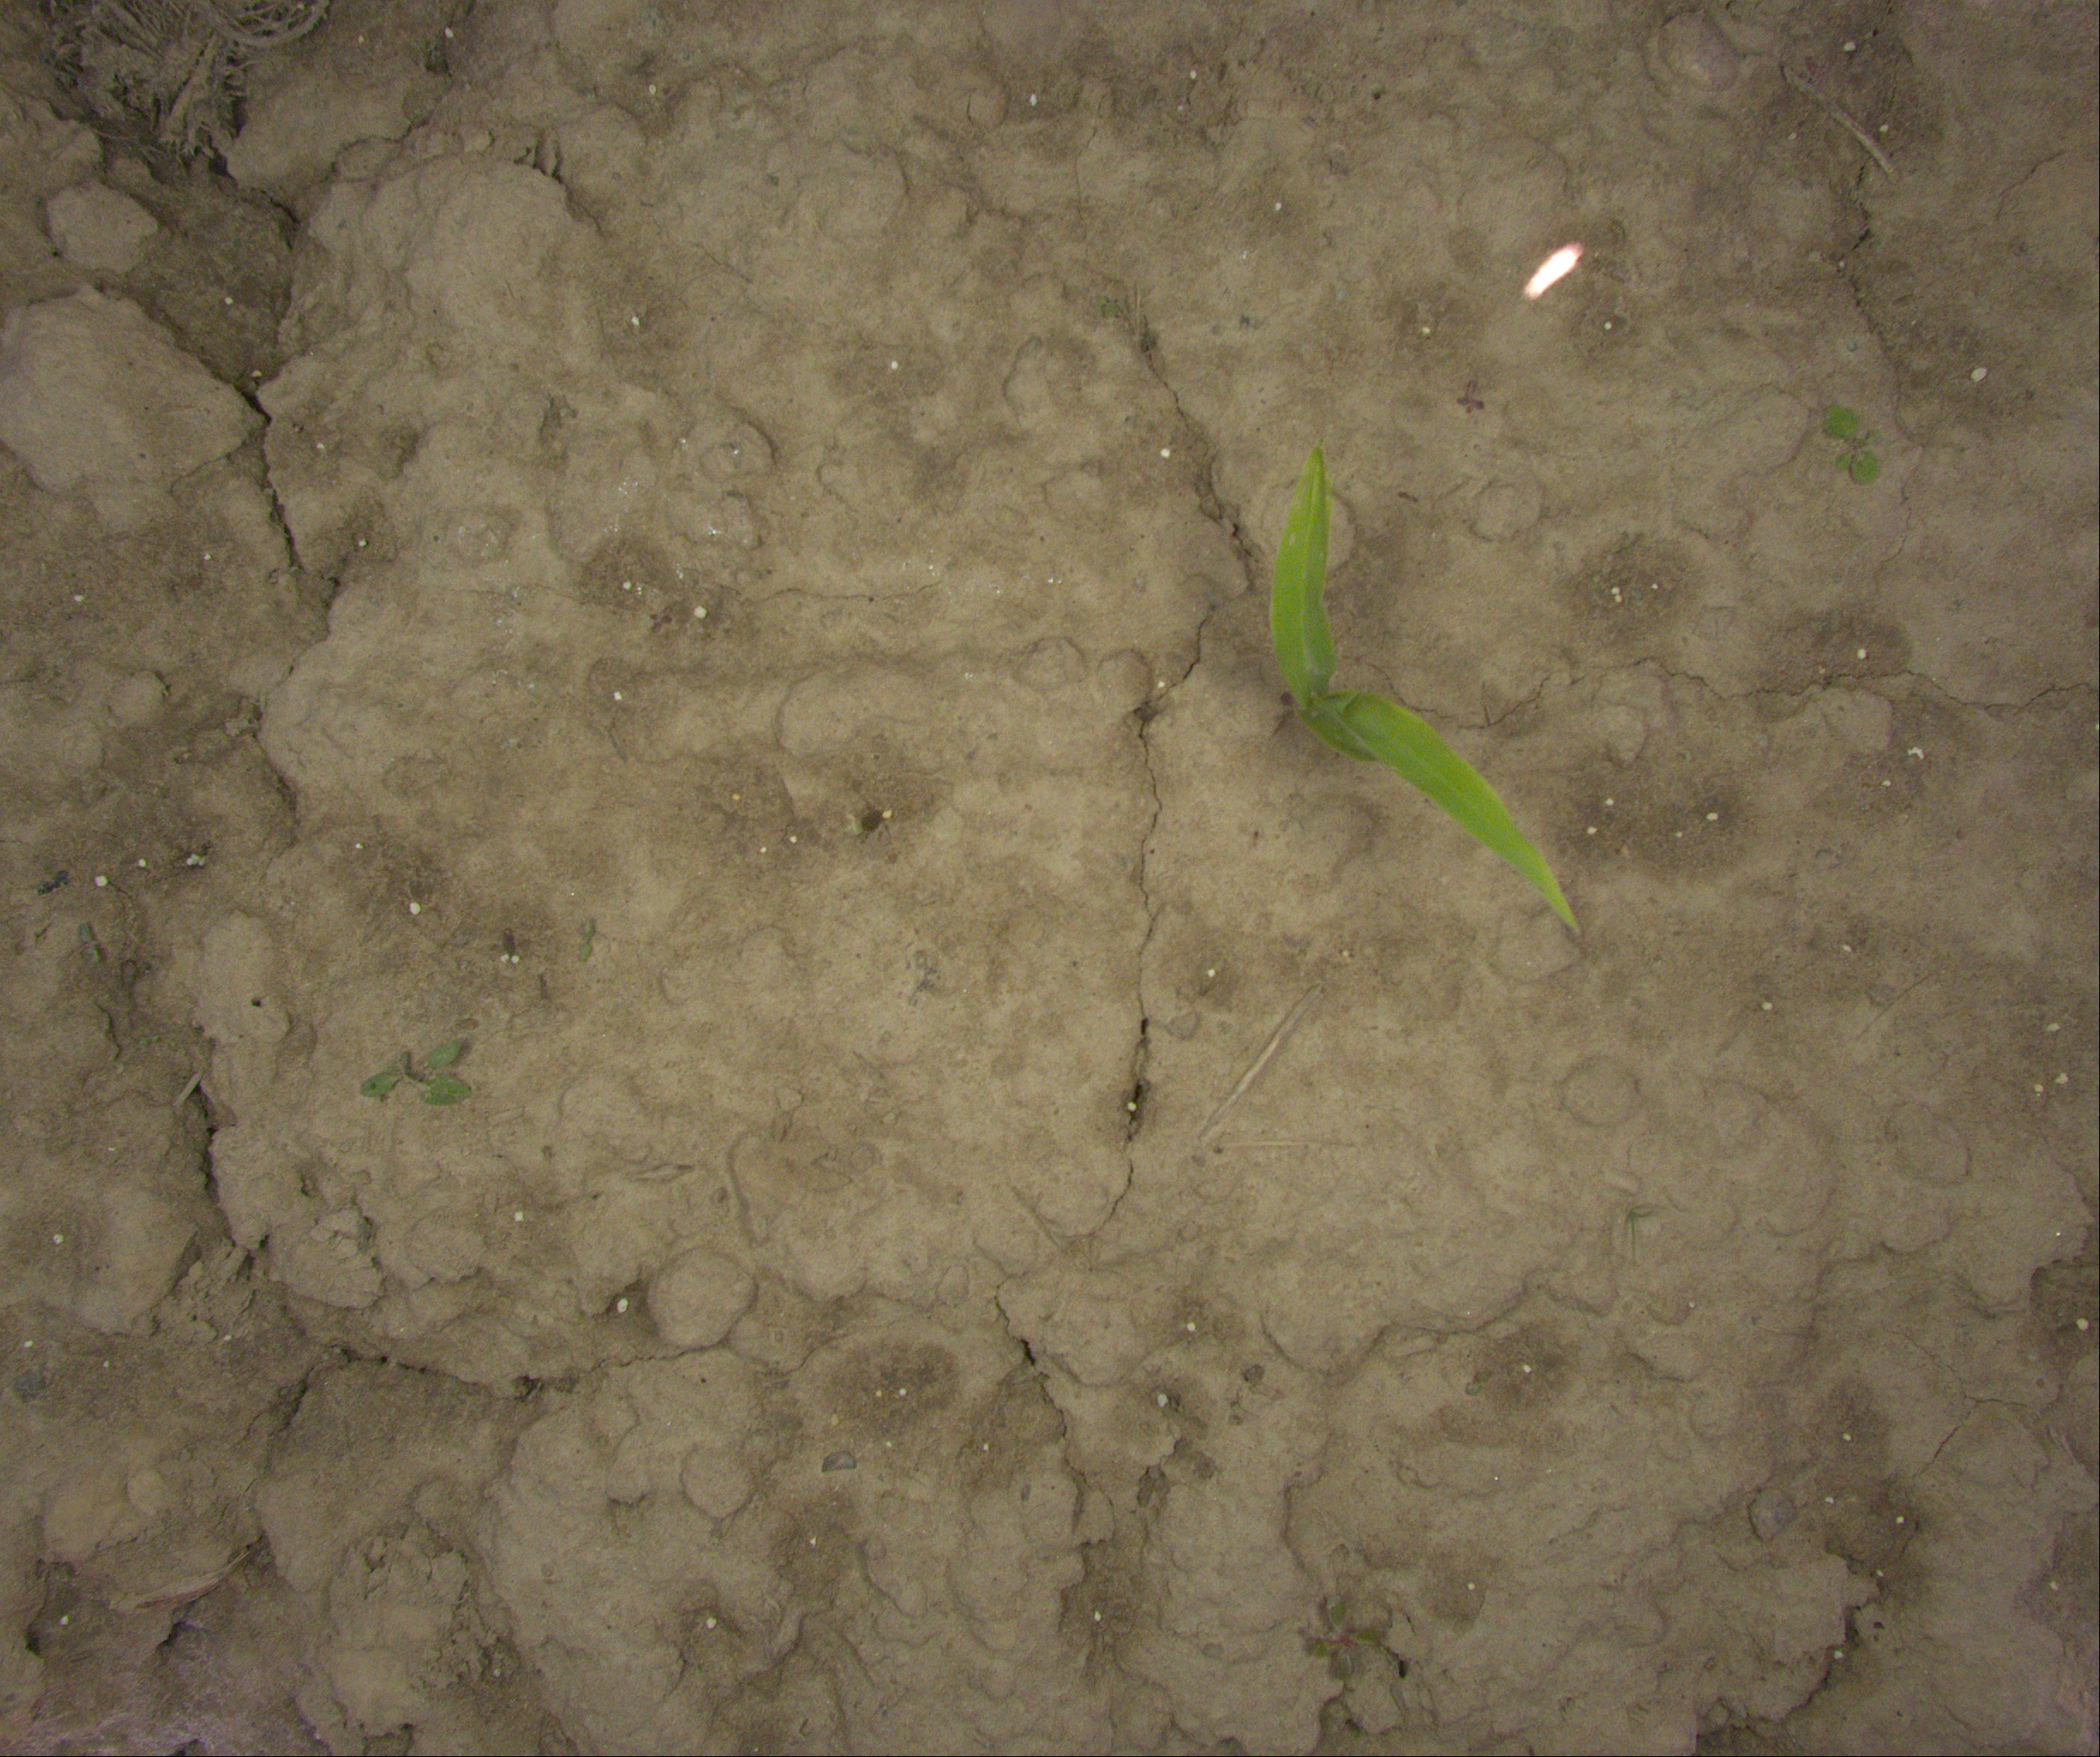
Crop: maize
Objects: maize, stem_maize